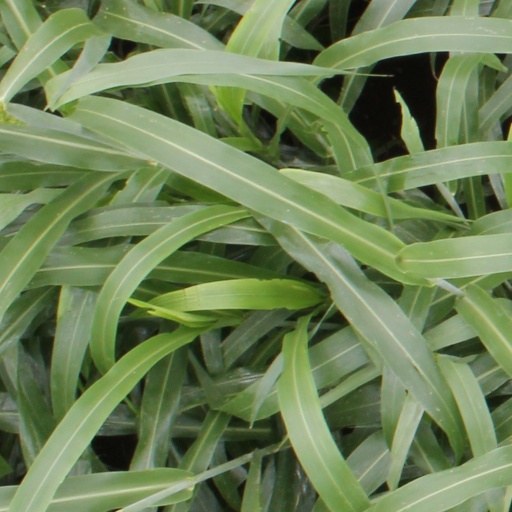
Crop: sorghum